Medieval technology

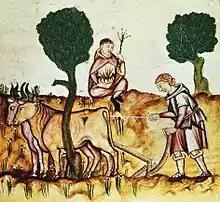
Medieval plough and oxen team

While ploughs have been used since ancient times, during the medieval period plough technology improved rapidly. The medieval plough, constructed from wooden beams, could be yoked to either humans or a team of oxen and pulled through any type of terrain. This allowed for faster clearing of forest lands for agriculture in parts of Northern Europe where the soil contained rocks and dense tree roots. With more food being produced, more people were able to live in these areas.